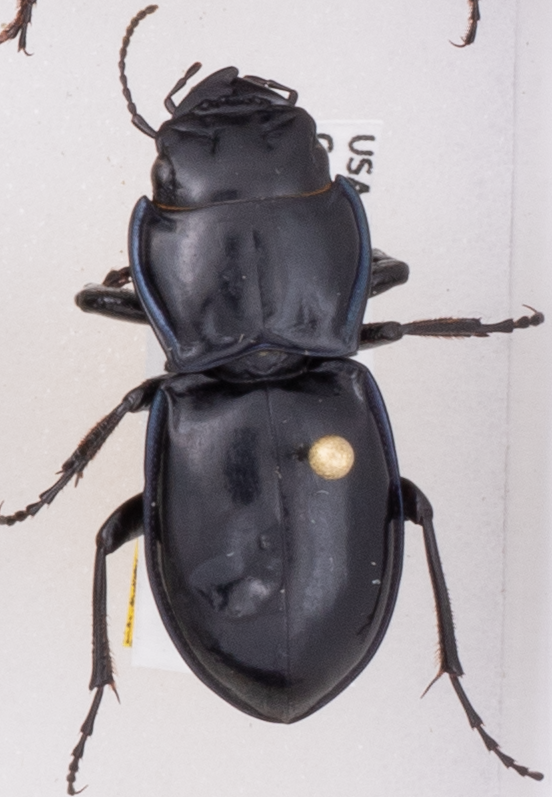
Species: Pasimachus elongatus
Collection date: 2020-07-08
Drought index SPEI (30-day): -0.03
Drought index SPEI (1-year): -0.71
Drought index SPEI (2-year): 0.17